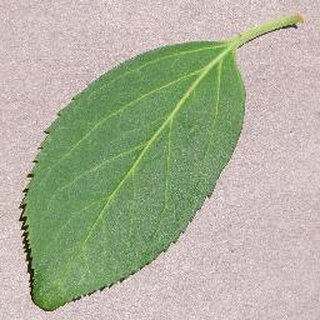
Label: healthy_cherry